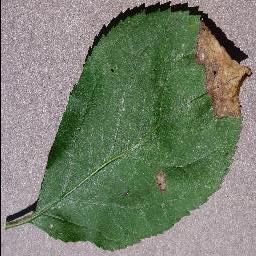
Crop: apple
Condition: black_rot